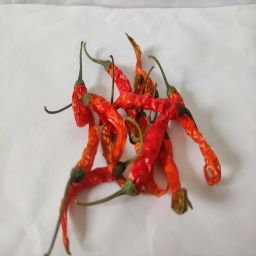
Crop: Chile Pepper
Quality: Dried